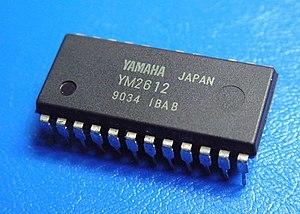
Un circuit intégré YM2612. Yamaha YM2612.
Le YM2612 est un générateur de son créé par Yamaha. Il fut utilisé notamment sur la console Mega Drive. Une version simplifiée, la YM2413 était présente dans la version japonaise de la console Master System, ainsi que sur les MSX2 et certaines cartouches MSX. Également connu en tant que OPN2.
Yamaha est une entreprise japonaise opérant dans de nombreux domaines, parmi lesquels les instruments de musique, les motos, les motoneiges, scooters des mers, les moteurs, les circuits intégrés et les appareils électroniques grand public. Elle a été fondée en 1887 par un horloger pour la fabrication d'orgues, Torakusu Yamaha, mais s'est diversifiée à partir de la Seconde Guerre mondiale. Elle est devenue, depuis, une multinationale.